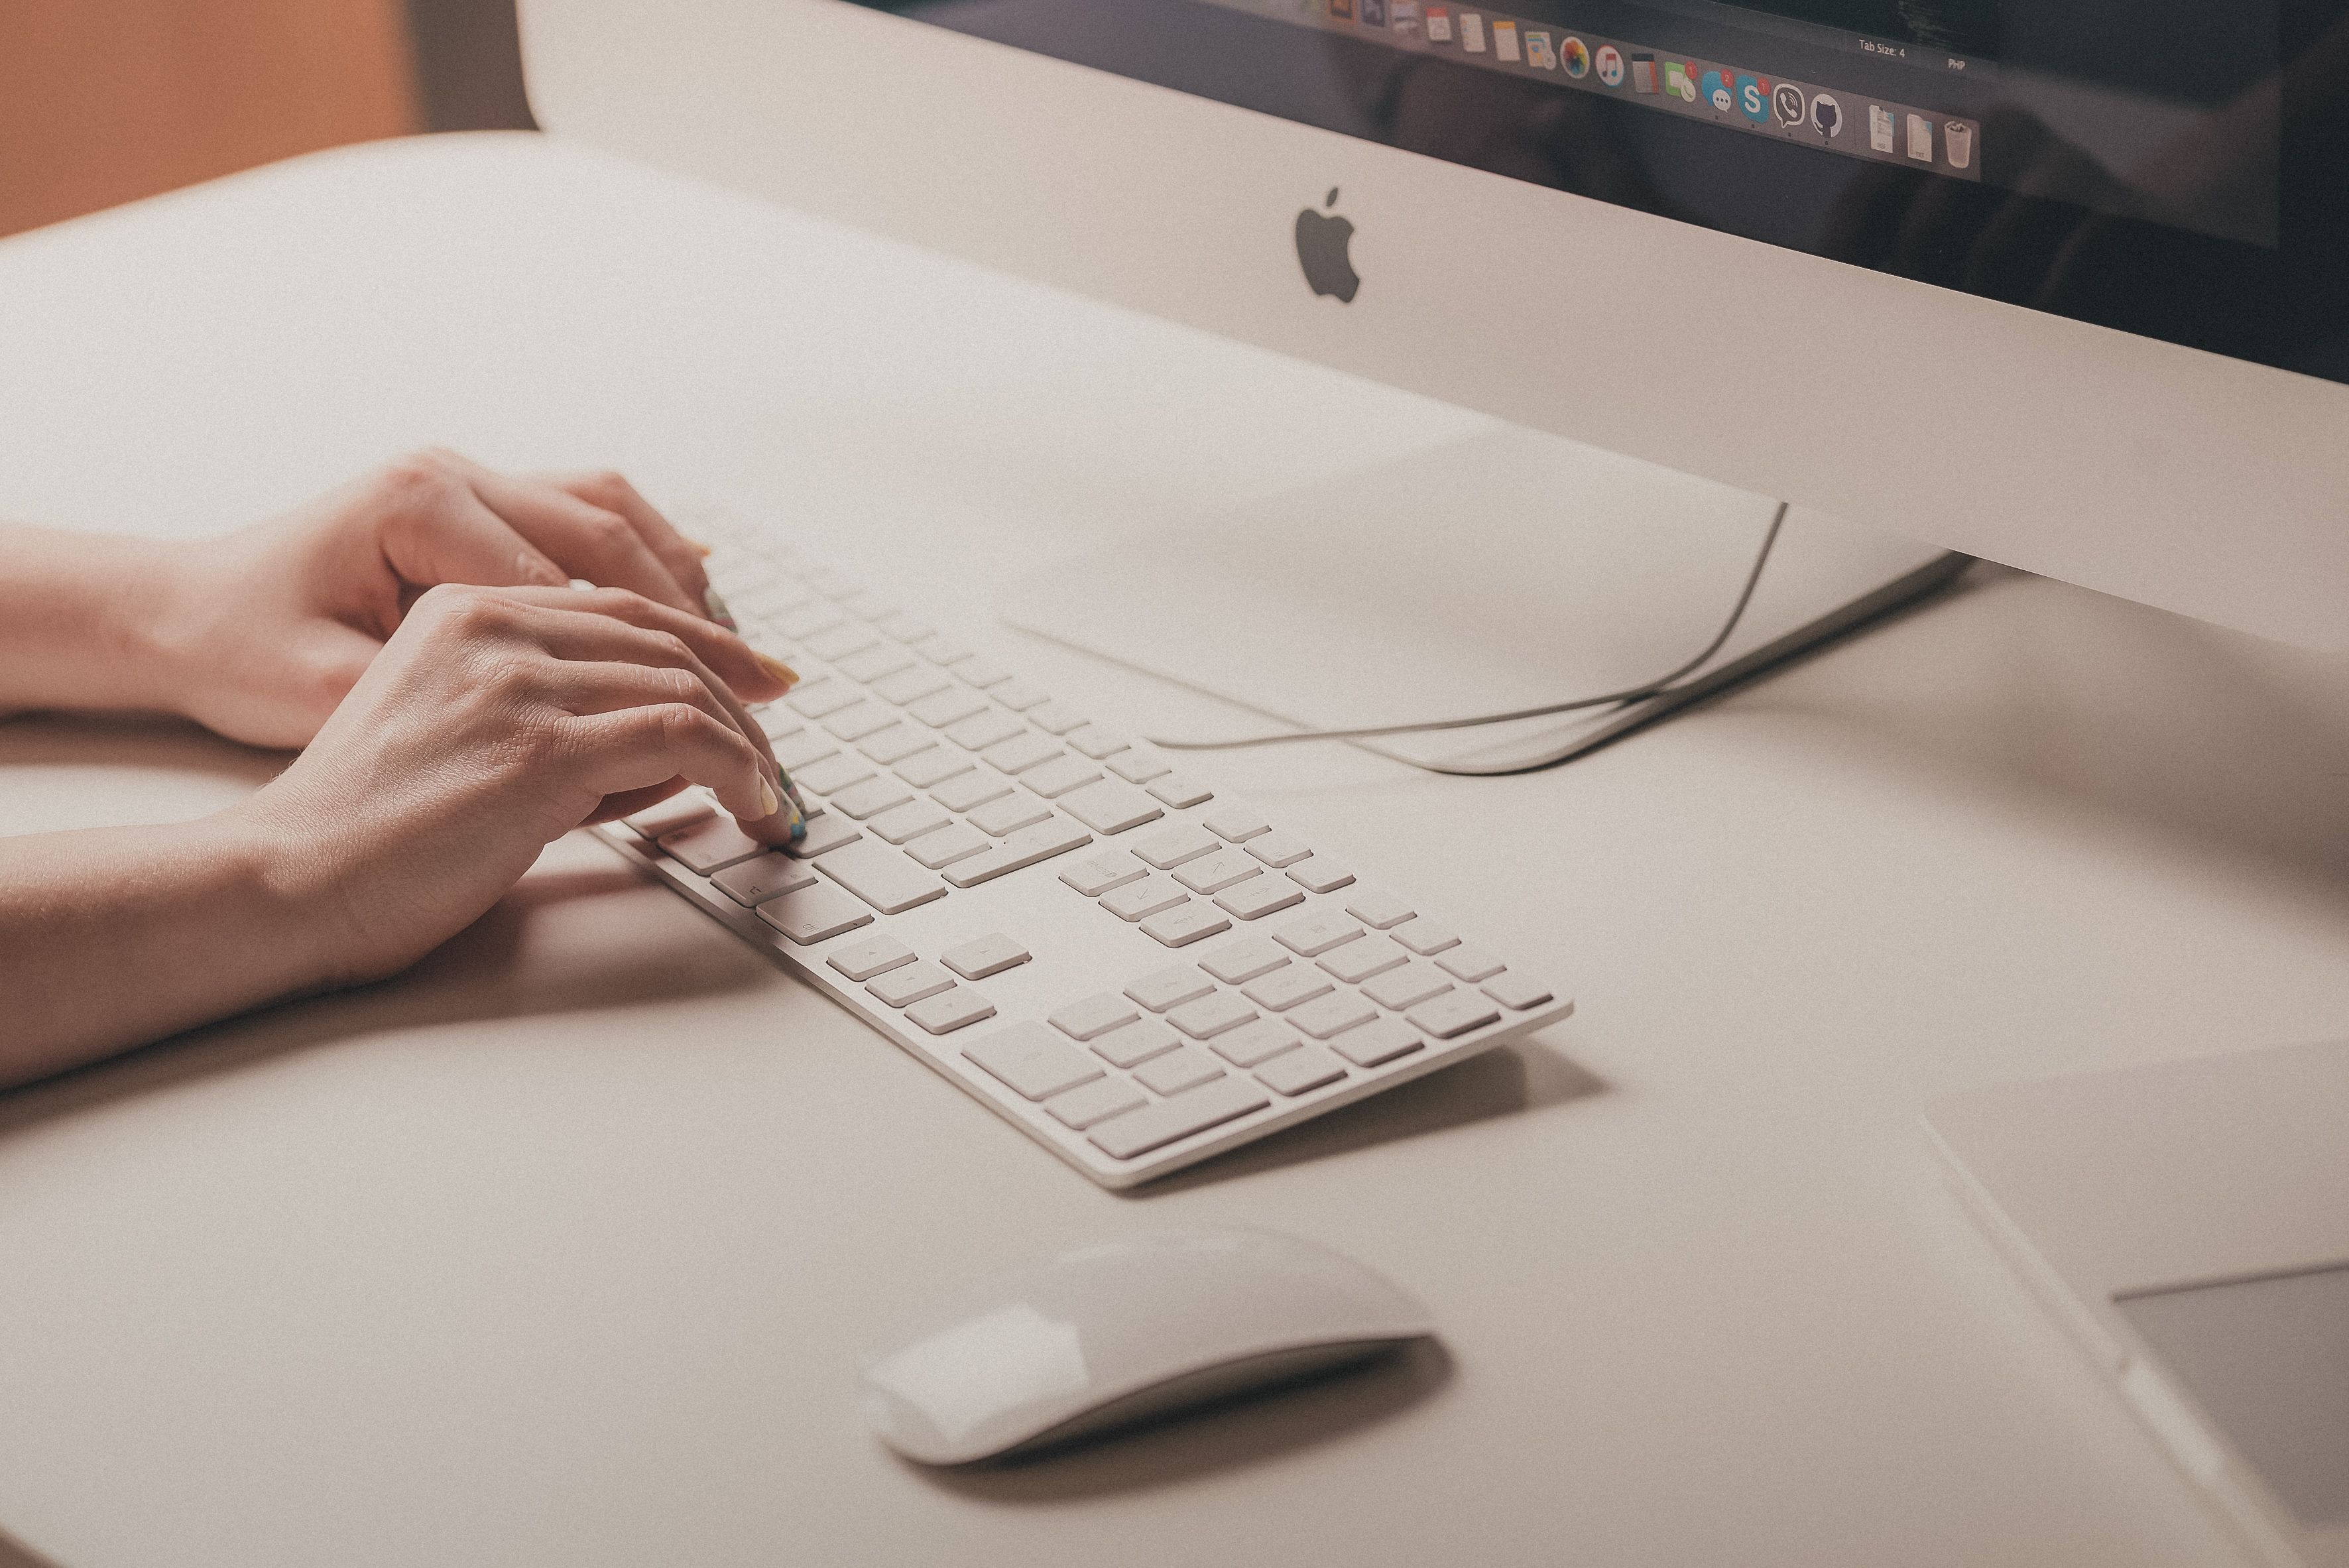
computer, writing, hand, apple, keyboard, white, mouse, brand, art, imac, drawing, design, hands, calligraphy, document, shape